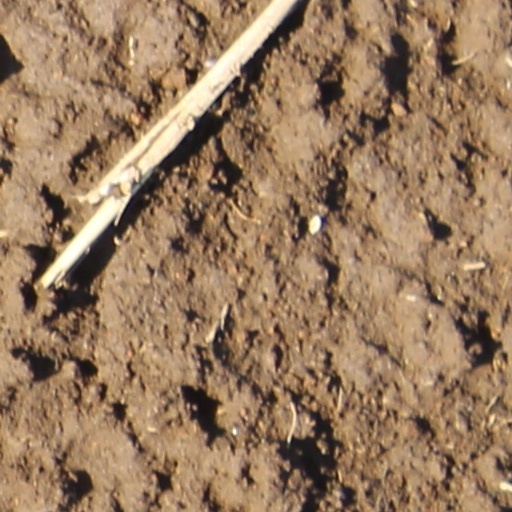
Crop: wheat